Kerch Strait

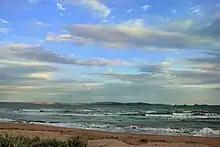
View northwest from Tuzla Island towards Port Krym in 2014. The strait is about 5 km wide at this point.

The Kerch Strait was a nearby site of a major naval battle (that became known as the Battle of Kerch Strait) in the Russo-Turkish War (1787–1792). It was fought in 1790 and ended in Russian victory.